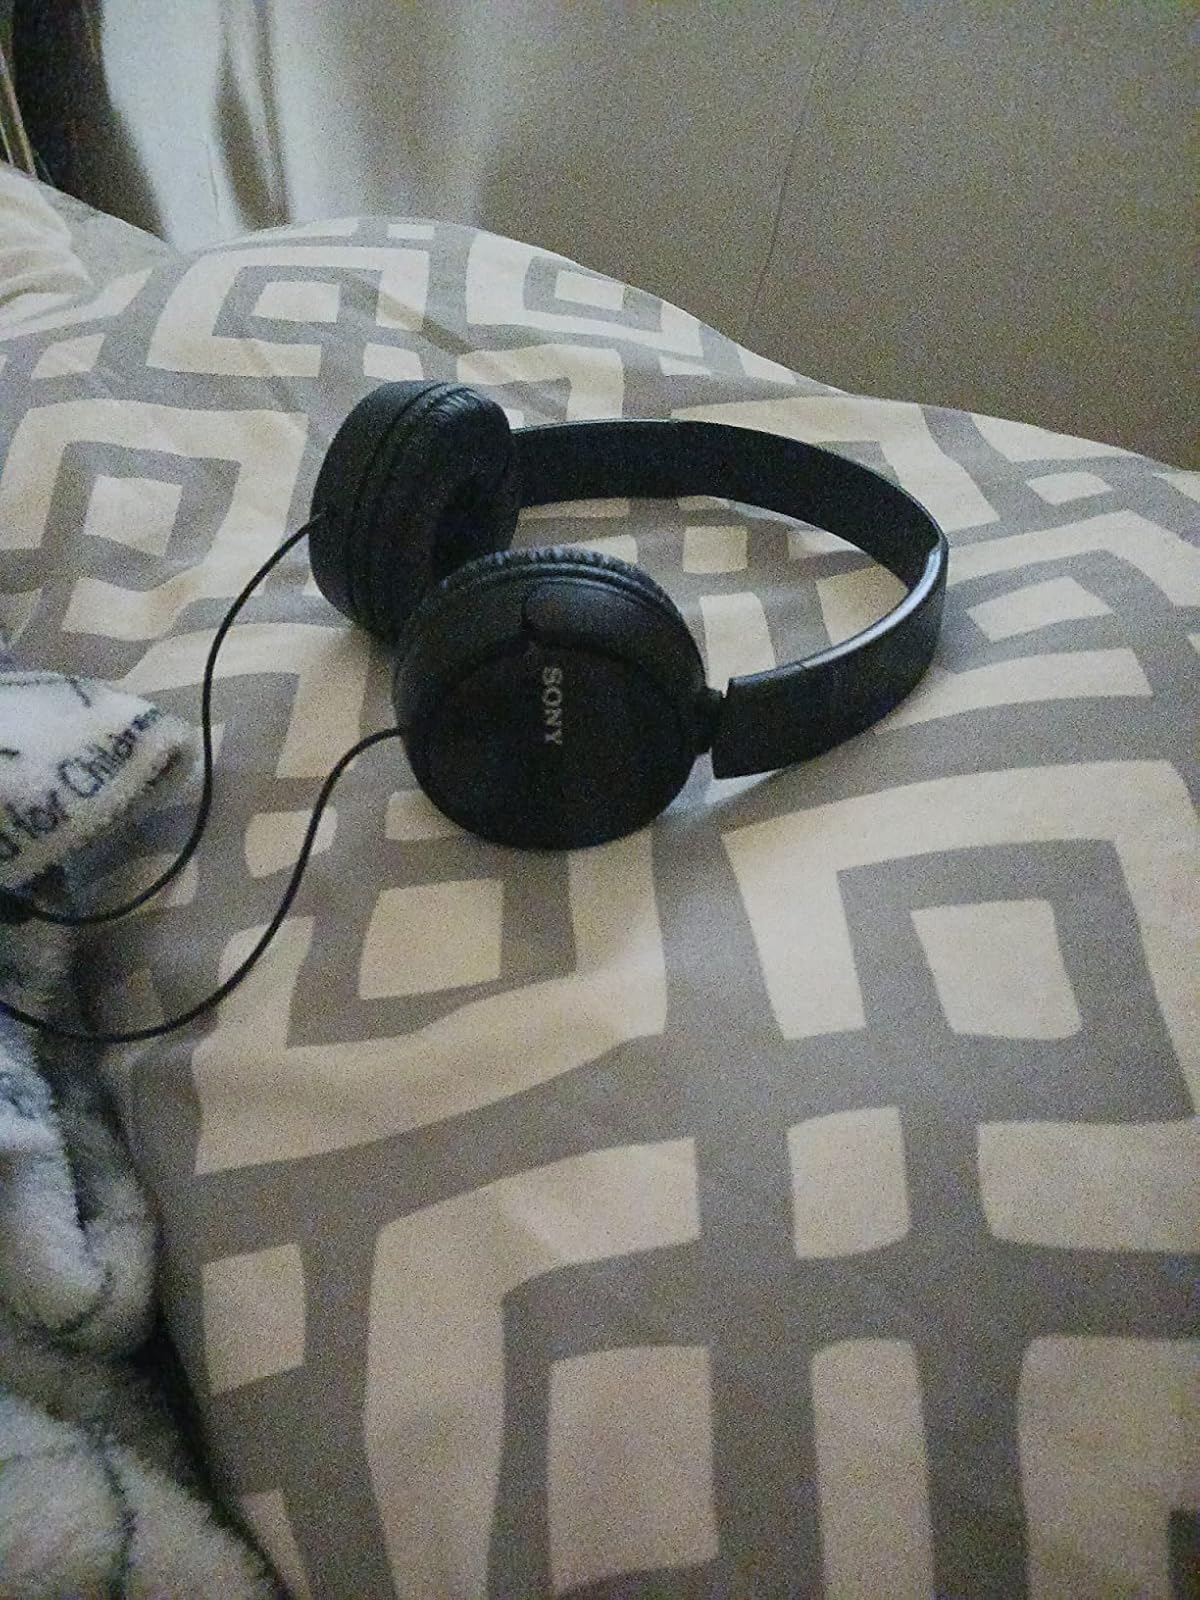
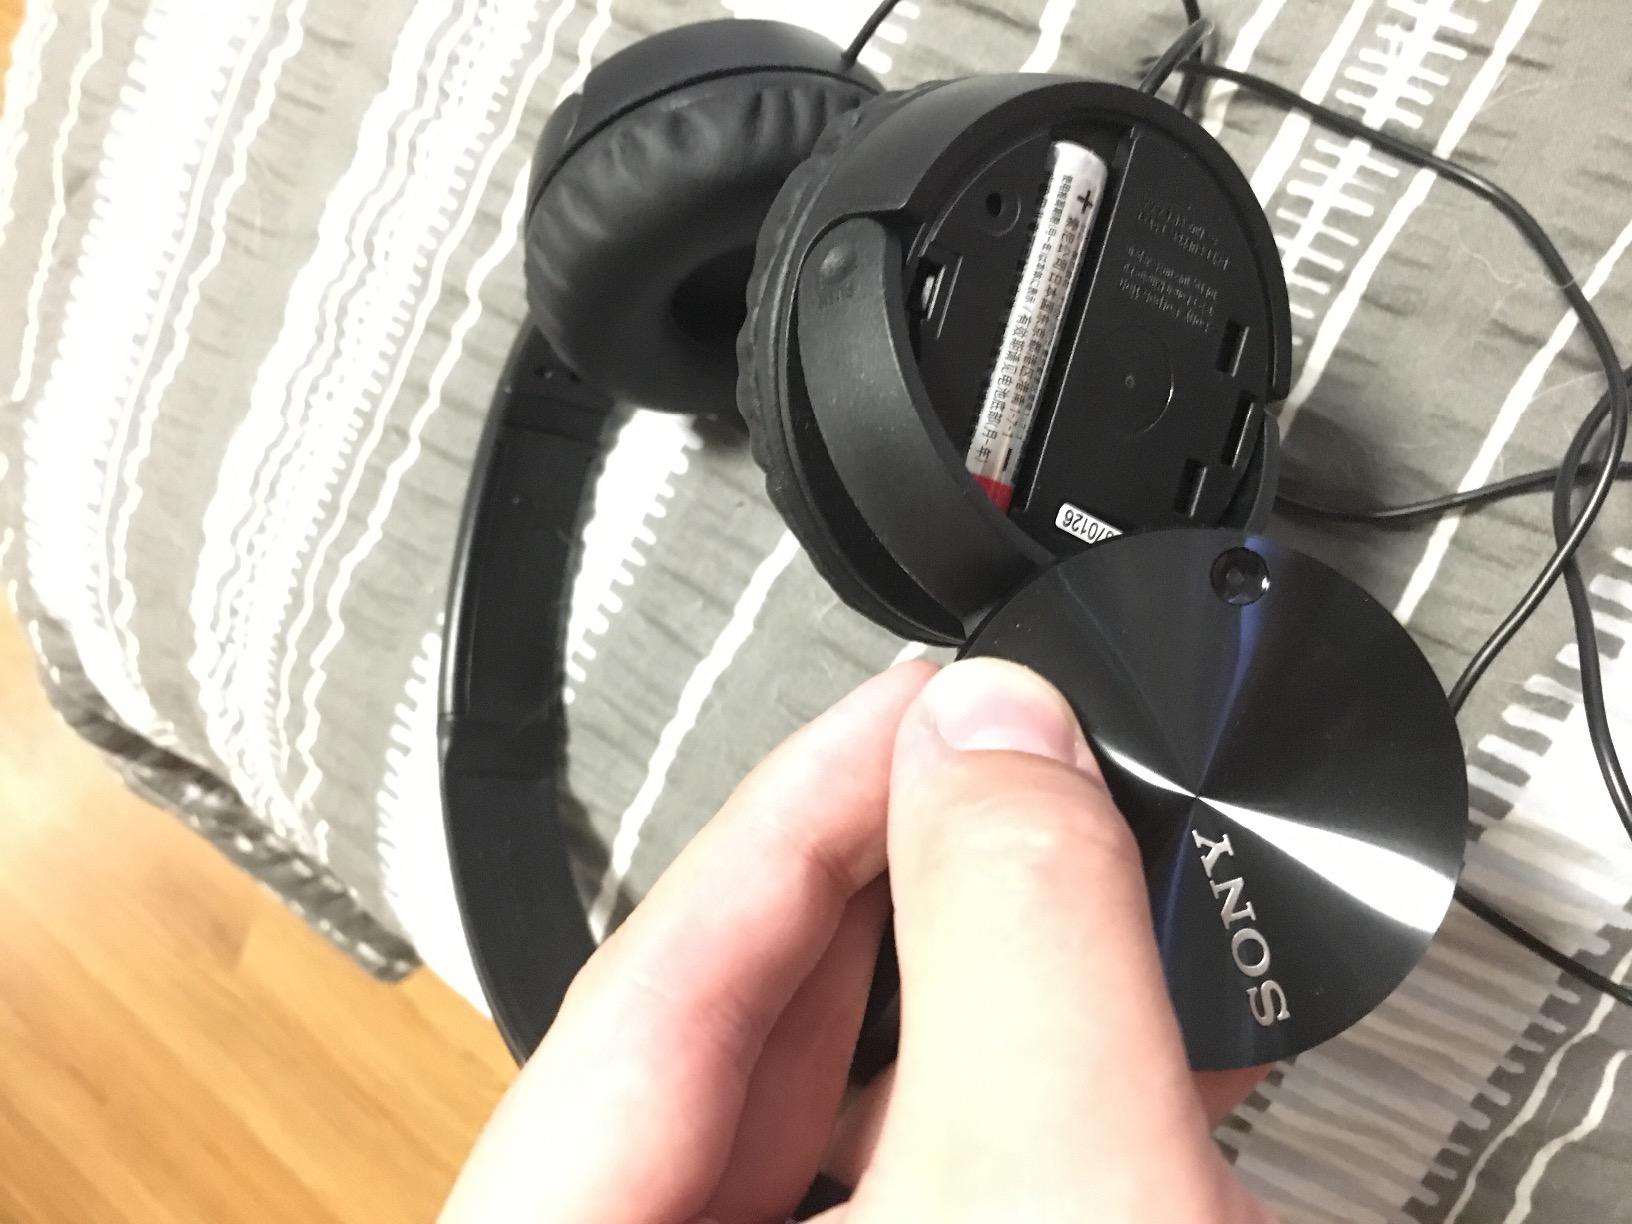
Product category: headphones
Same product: no